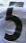
Number: 5